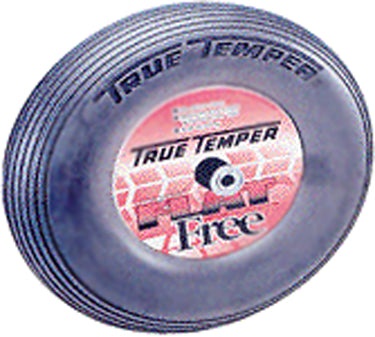
FLAT FREE WHEELBARROW TIRE RIBBED
Flat free tire with rib tread. Size 16" x 4". Ball bearings.
Brand: Ames True Temper
Category: Home & Garden > Lawn & Garden > Gardening > Gardening Tool Accessories > Wheelbarrow Parts > Wheelbarrow Tires